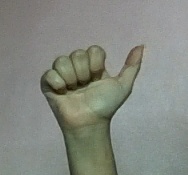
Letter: dhad